Resistance band

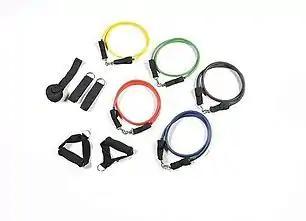

A resistance band is an elastic band used for strength training. They are also commonly used in physical therapy, specifically by convalescents of muscular injuries, including cardiac rehab patients, to allow slow rebuilding of strength.